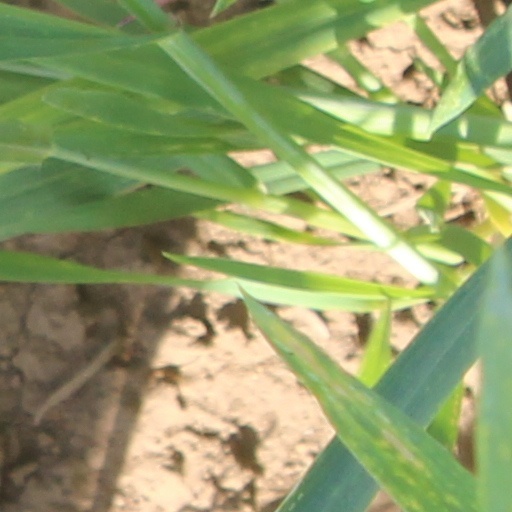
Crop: wheat